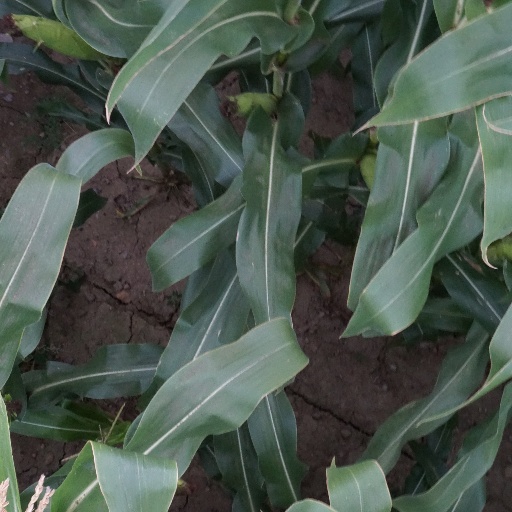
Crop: maize; corn